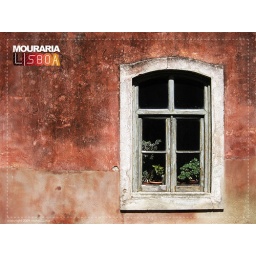
Old grunge wall with window in Mouraria - Lisboa (Lisbon).